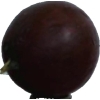
Label: gooseberry